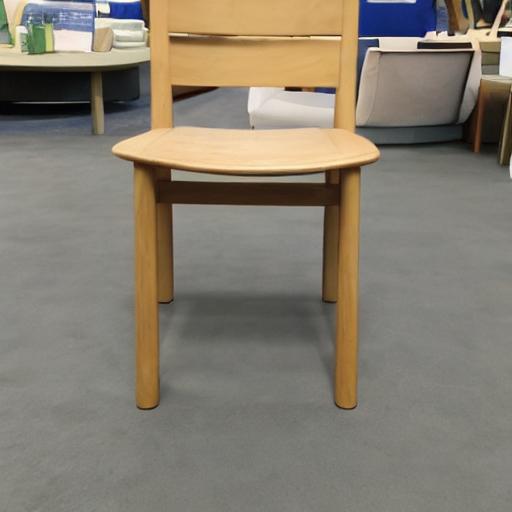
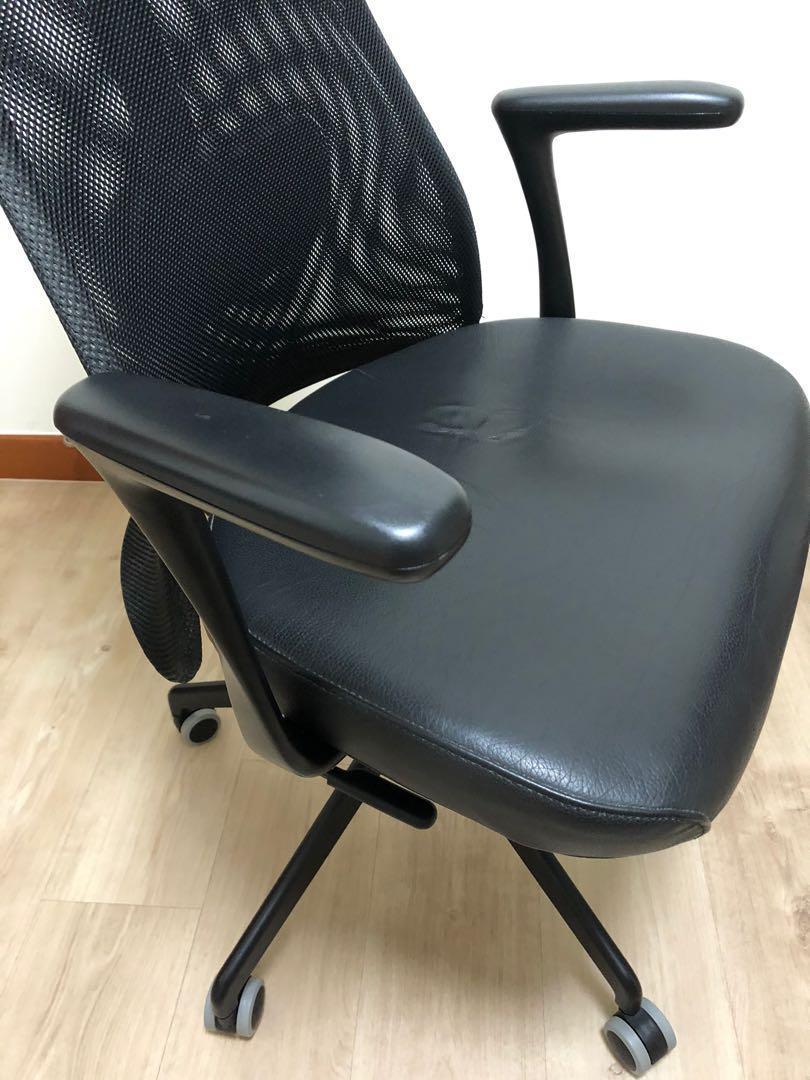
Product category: items_chair
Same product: no